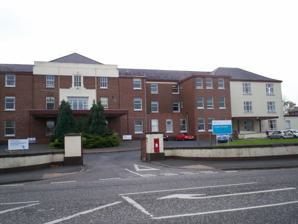
Building: Lurgan Hospital
Country: United Kingdom
Year built: 1841
Hospital in Lurgan, Northern Ireland Lurgan Hospital Southern Health and Social Care Trust Lurgan Hospital Location in Northern Ireland Geography Location Sloan Street, Lurgan , Northern Ireland Coordinates 54°27′23″N 6°20′20″W / 54.4565°N 6.3389°W / 54.4565; -6.3389 Organisation Care system Health and Social Care in Northern Ireland Type Community History Opened 1841 The Lurgan Hospital is a health facility in Sloan Street, Lurgan , Northern Ireland . It is managed by the Southern Health and Social Care Trust . History The facility has its origins in the Lurgan Union Workhouse which was designed by George Wilkinson and was completed in January 1841. It became the Lurgan and Portadown District Hospital in 1929 and, after joining the National Health Service in 1948, evolved to become Lurgan Hospital. Nurse training, which had been established at Lurgan during the Second World War transferred to the Craigavon Area Hospital in 1970. In June 2014 the trust began a consultation on the transfer of stoke inpatient services from Lurgan Hospital to Craigavon Area Hospital. References